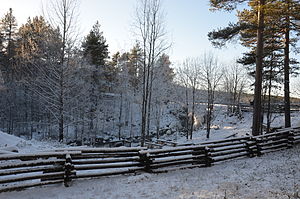
Jokkmokks fjeldhave
Den vestlige del af Jokkmokks fjeldhave, ud mod Talvatissjöns udløb i Kvarnbäcken
Jokkmokks fjeldhave er en botanisk have i Jokkmokk i Lappland i det nordligste Sverige. Den blev anlagt 1995 på omkring en hektar af Kvarnbäckens kløft nedstrøms fra Talvatissjön. Den udgør en del af Ájtte, det svenske fjeld- og samemuseum. Haven har plantebede med planter fra et antal forskellige fjeldmiljøer, fra tundraen via skoven og mosen til elven.